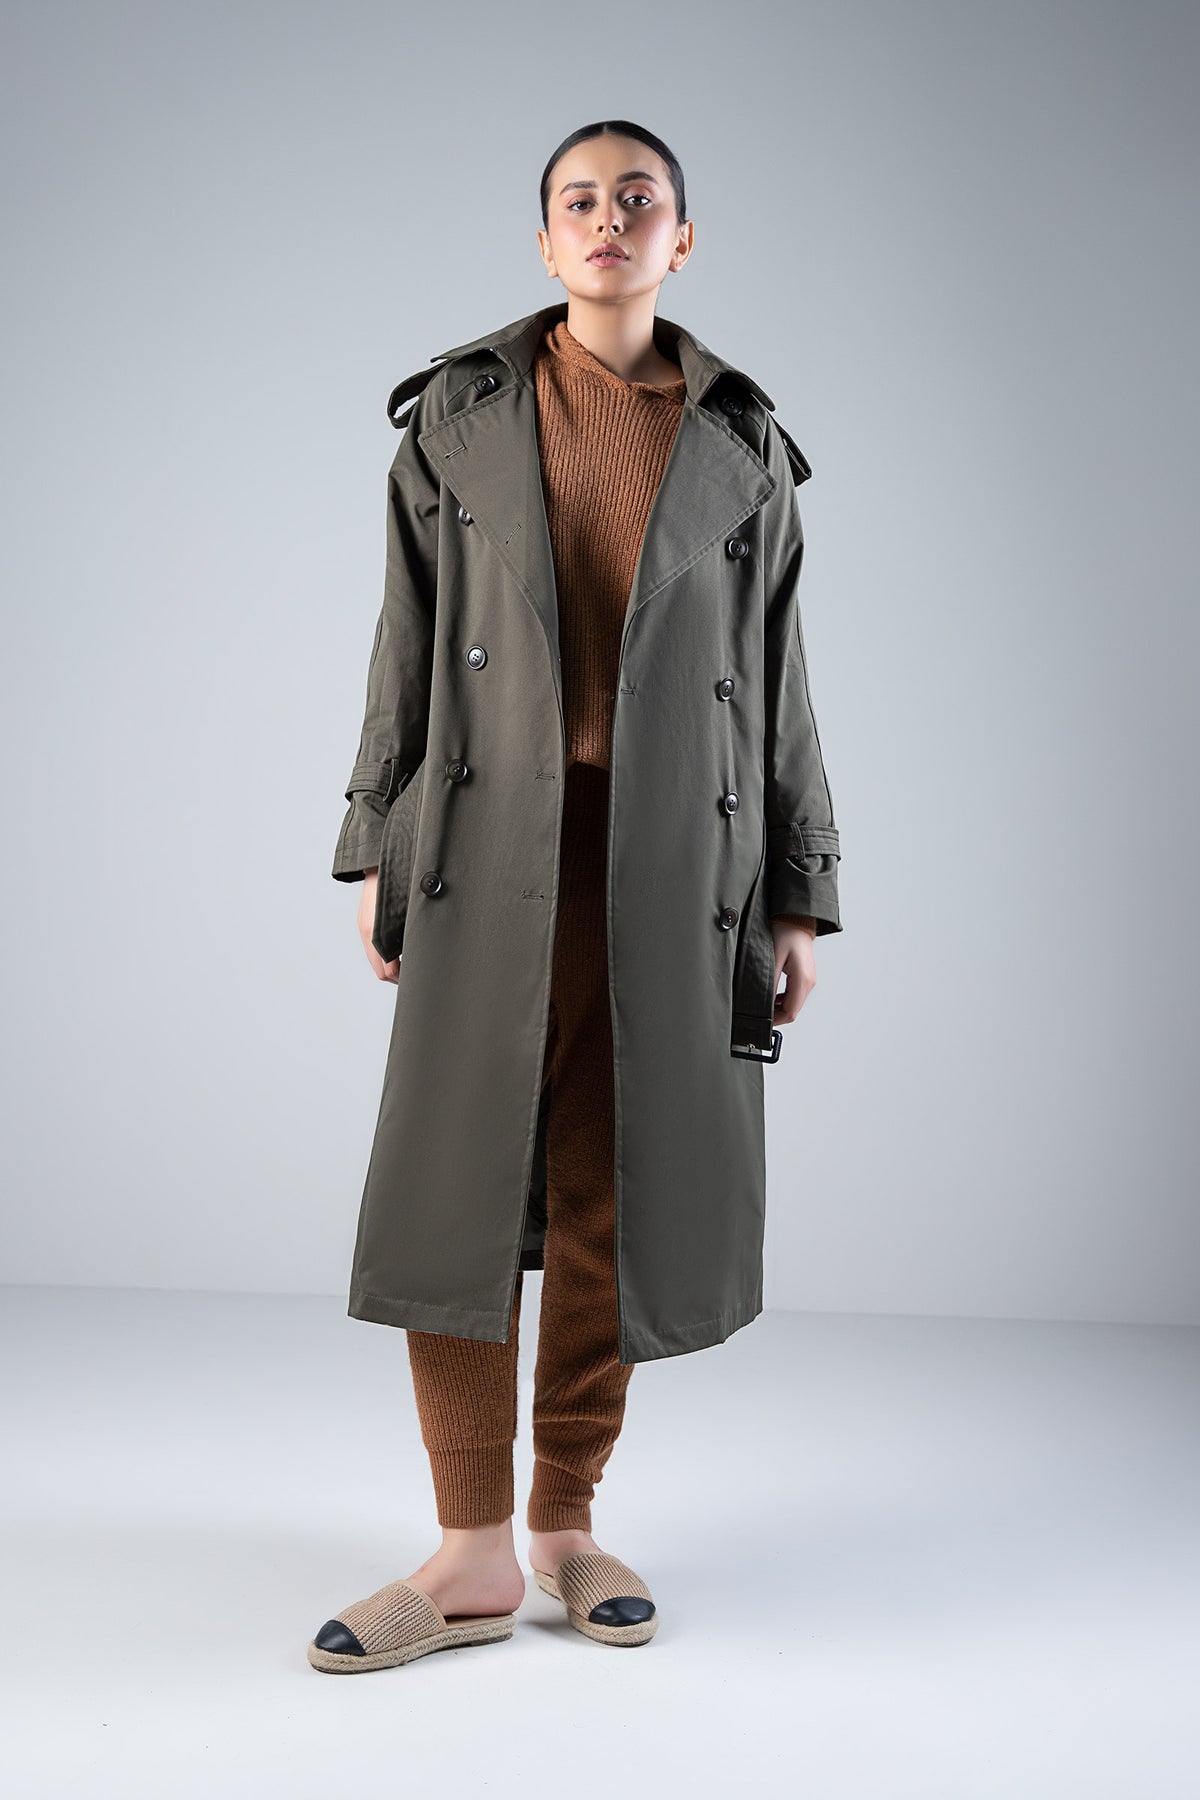
tan double breasted trench coat